Benjamin Tingley Rogers

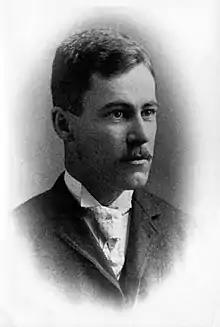
Benjamin Tingley Rogers in 1890

Benjamin Tingley Rogers (October 21, 1865June 17, 1918) was an American businessman who was the founder of British Columbia Sugar in Vancouver, British Columbia, Canada.